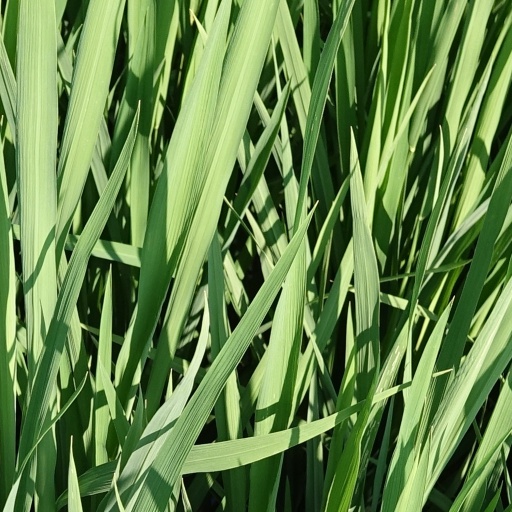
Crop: rice